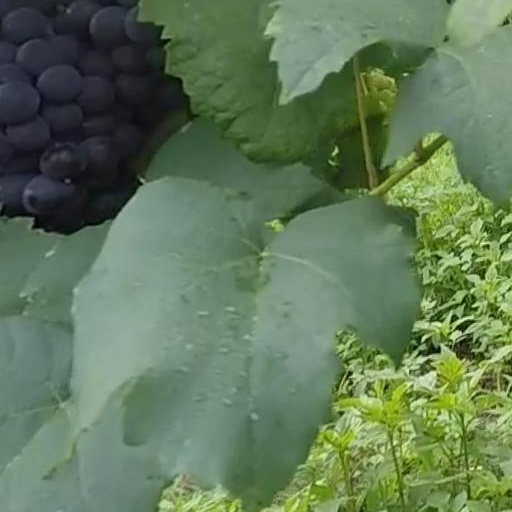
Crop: grape